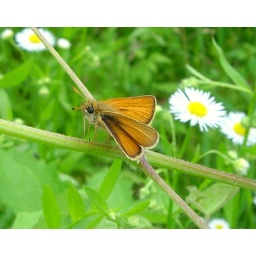
Life in the fields. I think these butterflies are so cute =D. Hard to capture though!! June 2008.